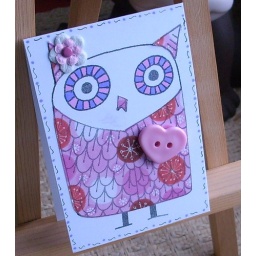
gave big owl a festive outfit to make her a girly girlput pretty flowers in her earhave to give her a big pink heart